Radio telescope

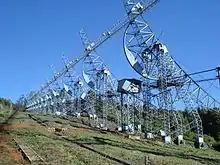
Ooty radio telescope, a 326.5 MHz dipole array in Ooty, India

The range of frequencies in the electromagnetic spectrum that makes up the radio spectrum is very large. As a consequence, the types of antennas that are used as radio telescopes vary widely in design, size, and configuration. At wavelengths of 30 meters to 3 meters (10–100 MHz), they are generally either directional antenna arrays similar to "TV antennas" or large stationary reflectors with movable focal points. Since the wavelengths being observed with these types of antennas are so long, the "reflector" surfaces can be constructed from coarse wire mesh such as chicken wire.